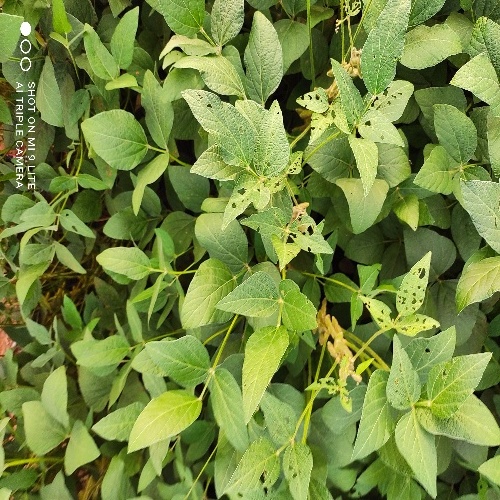
Label: Caterpillar